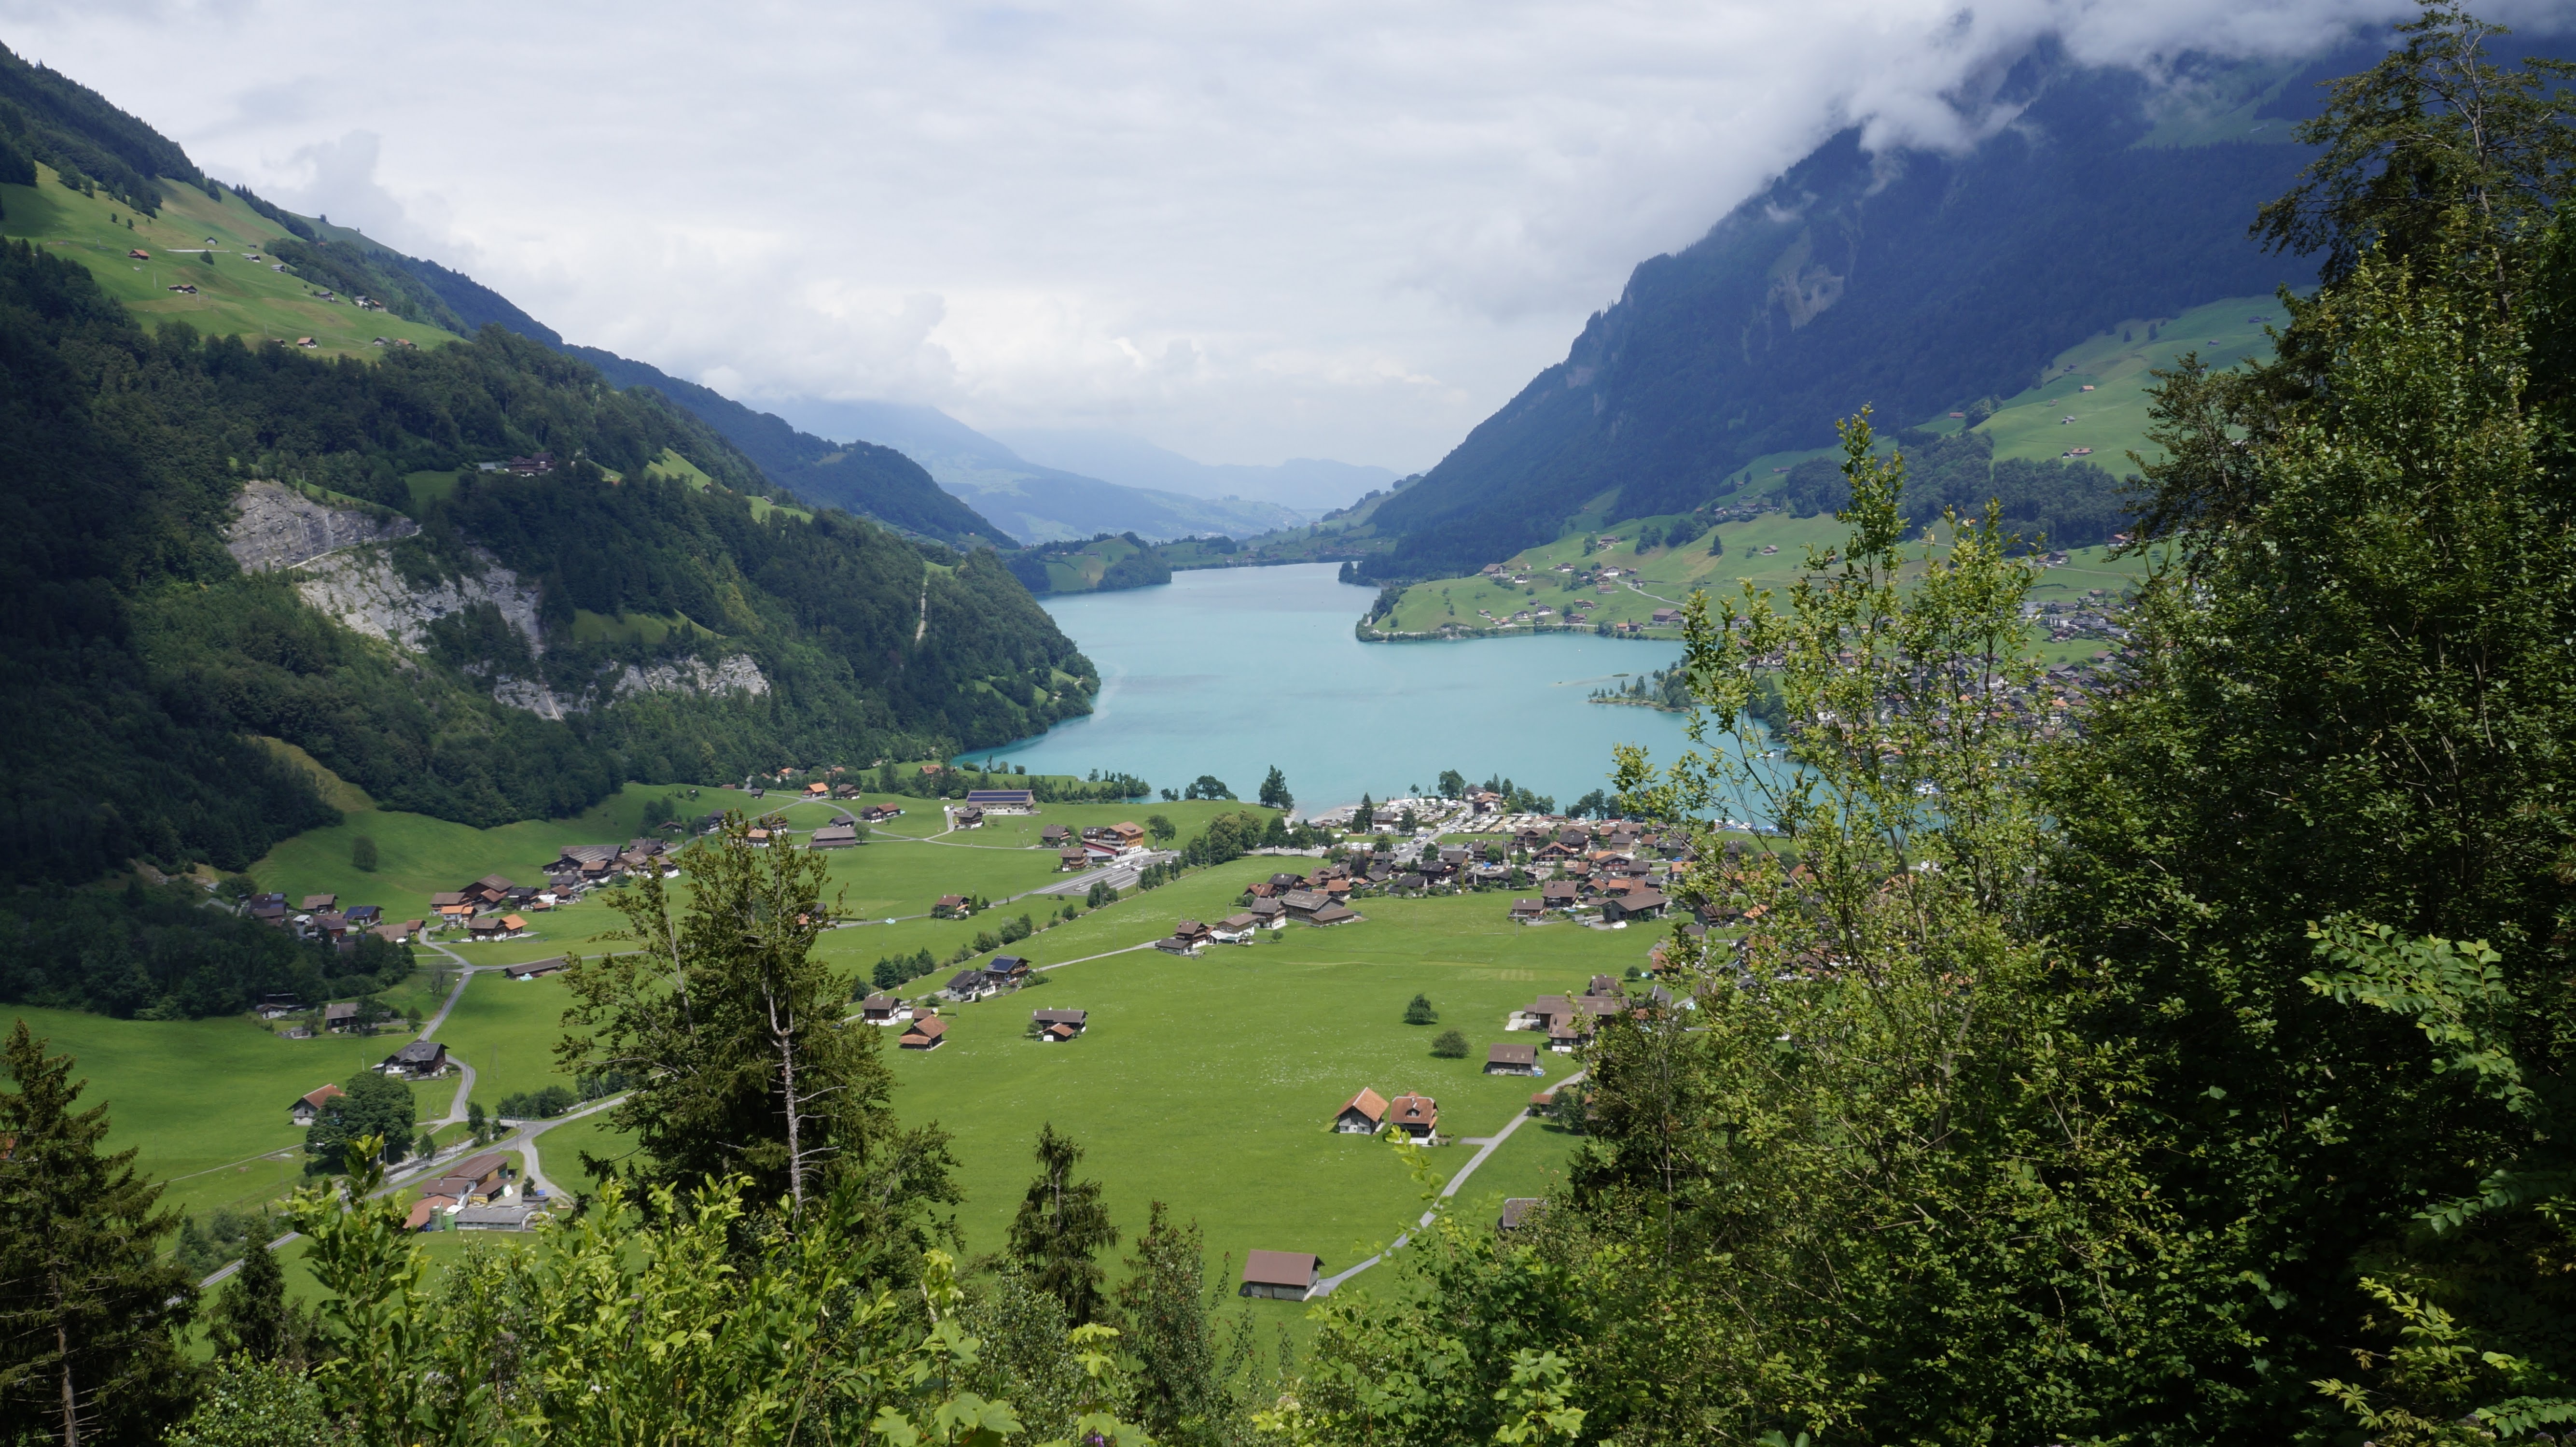
highland, hill station, mountainous landforms, mountain range, geographical feature, mountain, fjord, valley, lake, alps, loch, meadow, mountain pass, plateau